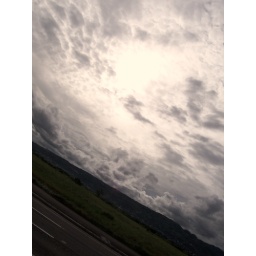
on the road and in the sky